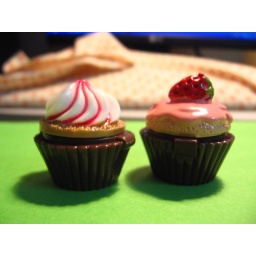
This is a lip gloss, design in cup cake shape. so lovely !